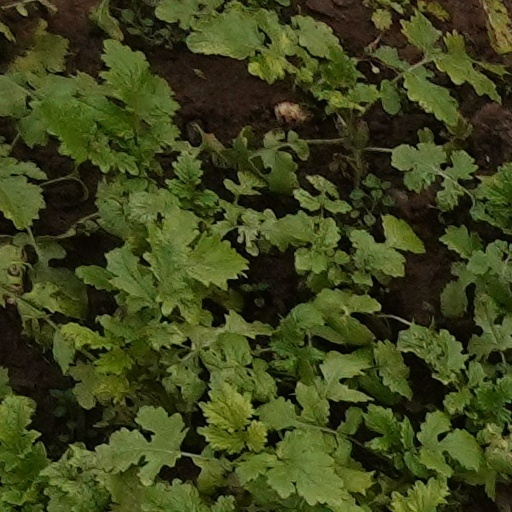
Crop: wheat